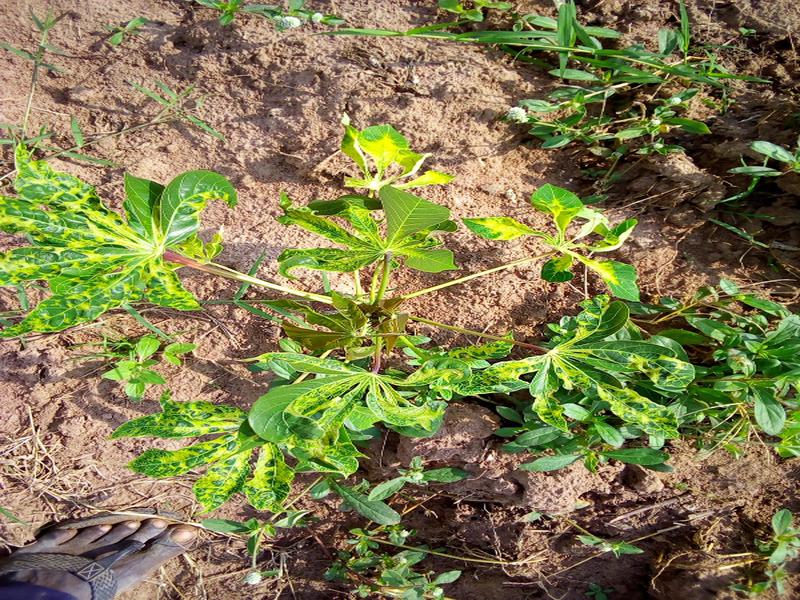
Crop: cassava
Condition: mosaic_disease